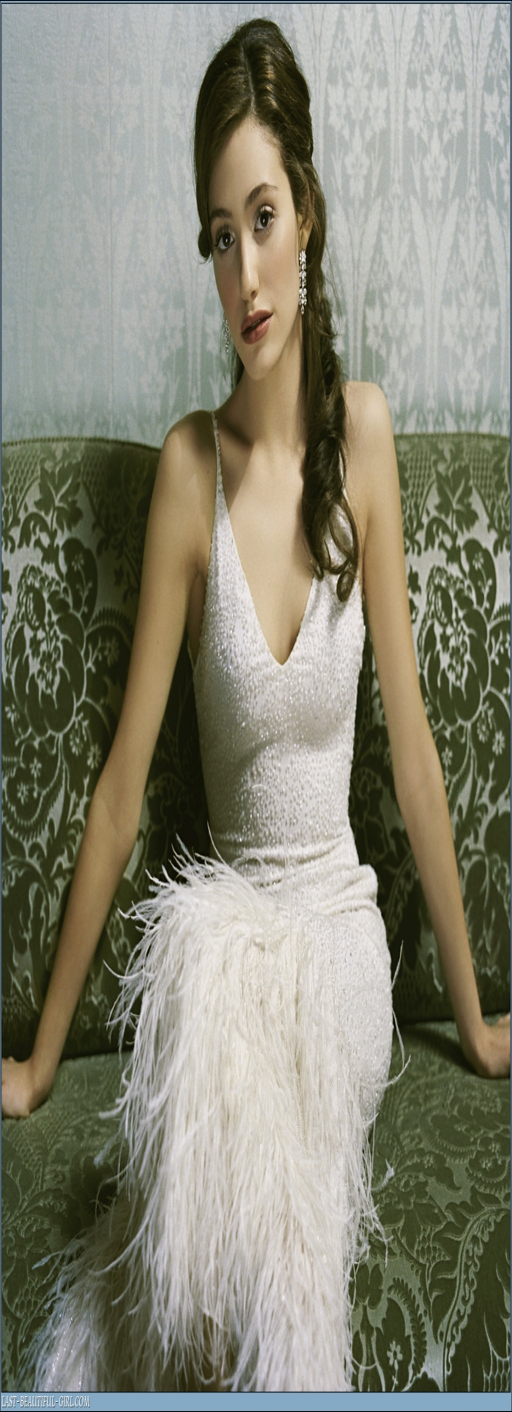
actor - she looks great in these white dresses